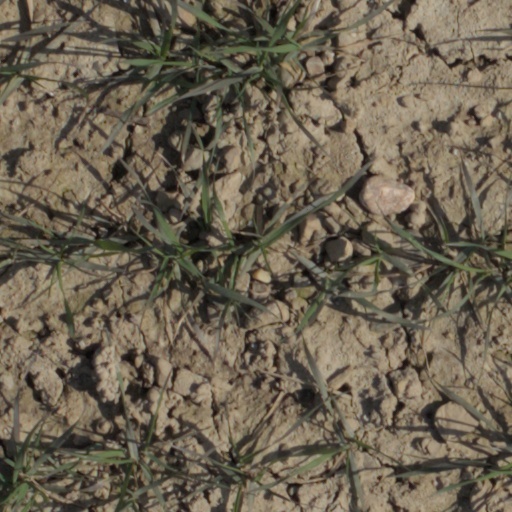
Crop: wheat